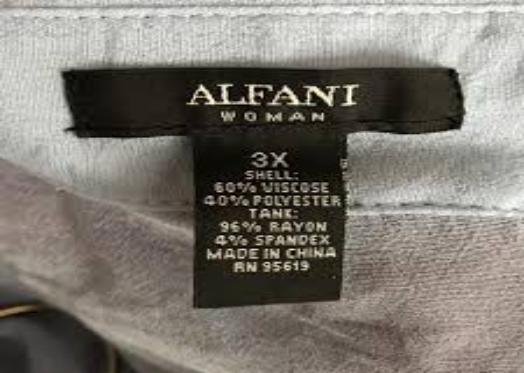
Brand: Alfani
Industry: Clothes